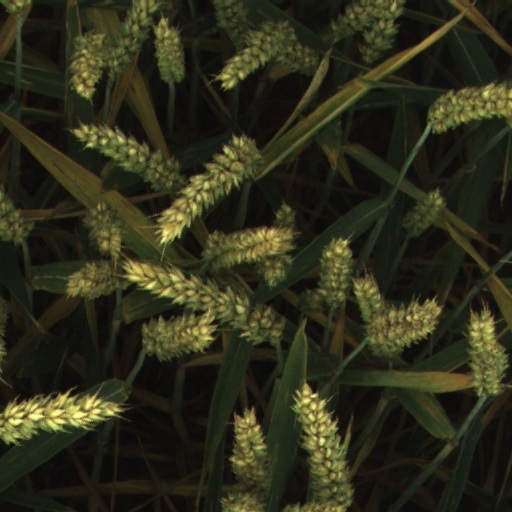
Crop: wheat